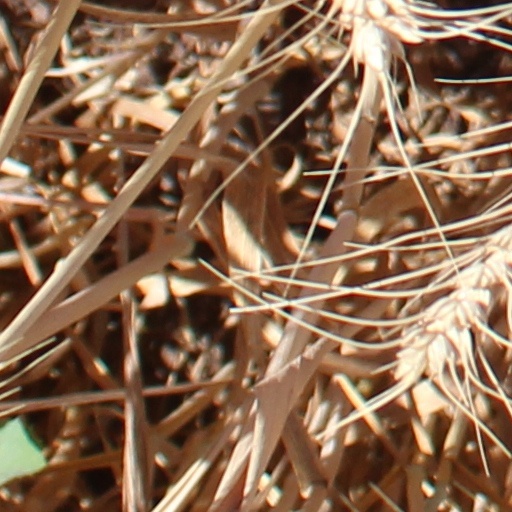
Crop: wheat